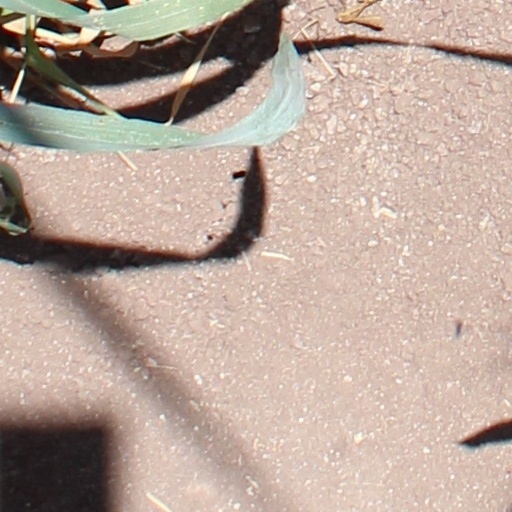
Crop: wheat